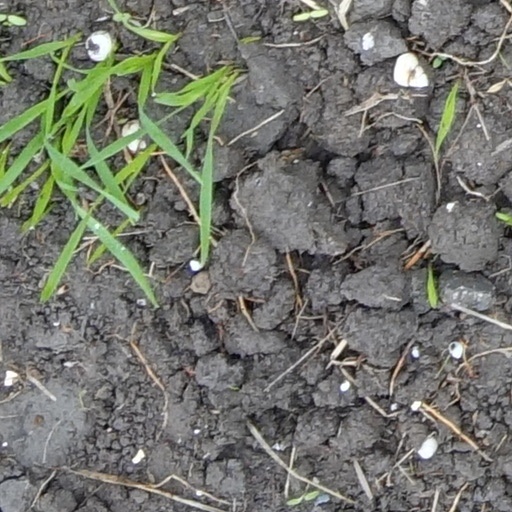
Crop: wheat